Dehorokkhi

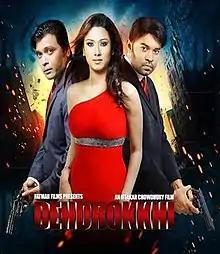

Dehorokkhi ( "Bodyguard") is a Bangladeshi action film directed by Iftakar Chowdhury. The film was produced by Fatman Films. "Dehorokkhi" is an action based romantic triangle film. The film features Bobby, Anisur Rahman Milon, Kazi Maruf, Shiba Shanu and Shimul Khan. The film marked 55 years of Bangladeshi film industry. "Dehorokkhi" was released on 50 screens. The movie created a buzz through its trailer in social networking sites. The music was distributed by G-Series.